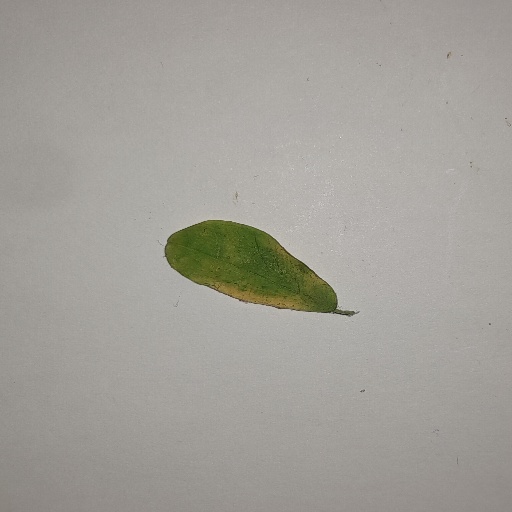
Species: Sojina
Leaf condition: Yellow Leaf